Cinnamon (character)

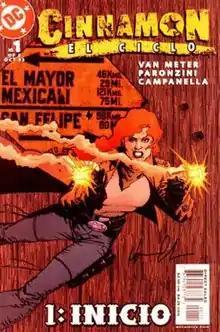
Cover to "Cinnamon: El Ciclo" #1 (October 2003), art by Howard Chaykin.

Cinnamon is the name of two Western characters in DC Comics, one inhabiting the wild west, the other living in the modern era. The character first appeared in "Weird Western Tales" #48 (September–October 1978), in a script written by Roger McKenzie, with artwork by Jack Abel (pencils) and Danny Bulanadi (inks).